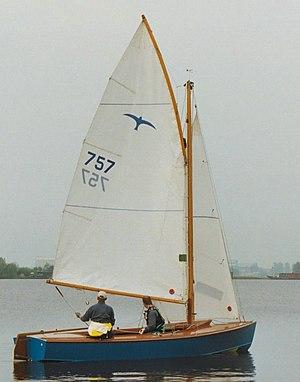
La voile houari est un type de voile et de gréement. Il s'agit d'une voile triangulaire montée le long du mât et d'une vergue, elle-même montée au mât. Les premières mentions de cette voile et de ce gréement proviennent de la marine militaire britannique la fin du XVIIIᵉ siècle. Au milieu du XIXᵉ siècle, la voile et le gréement commencent à être utilisés en régate puis en plaisance. Depuis l'apparition des mâts d'un seul tenant suffisamment résistants, la voile houari tend à perdre de sa popularité au profit de gréement plus moderne. Toutefois, elle reste utilisée pour des navires « historiques » ou spécifiques comme les « voiles-avirons ».